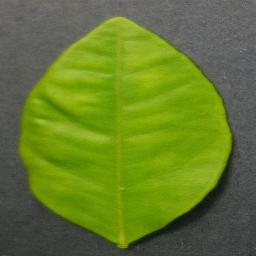
Label: Orange___Haunglongbing_(Citrus_greening)